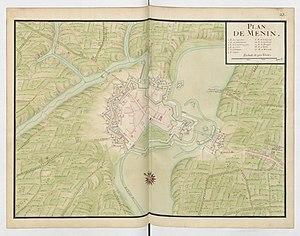
L'enceinte de Menin est un ancien ensemble de fortifications qui protégeait la ville de Menin entre le XVIᵉ siècle et le XXᵉ siècle.